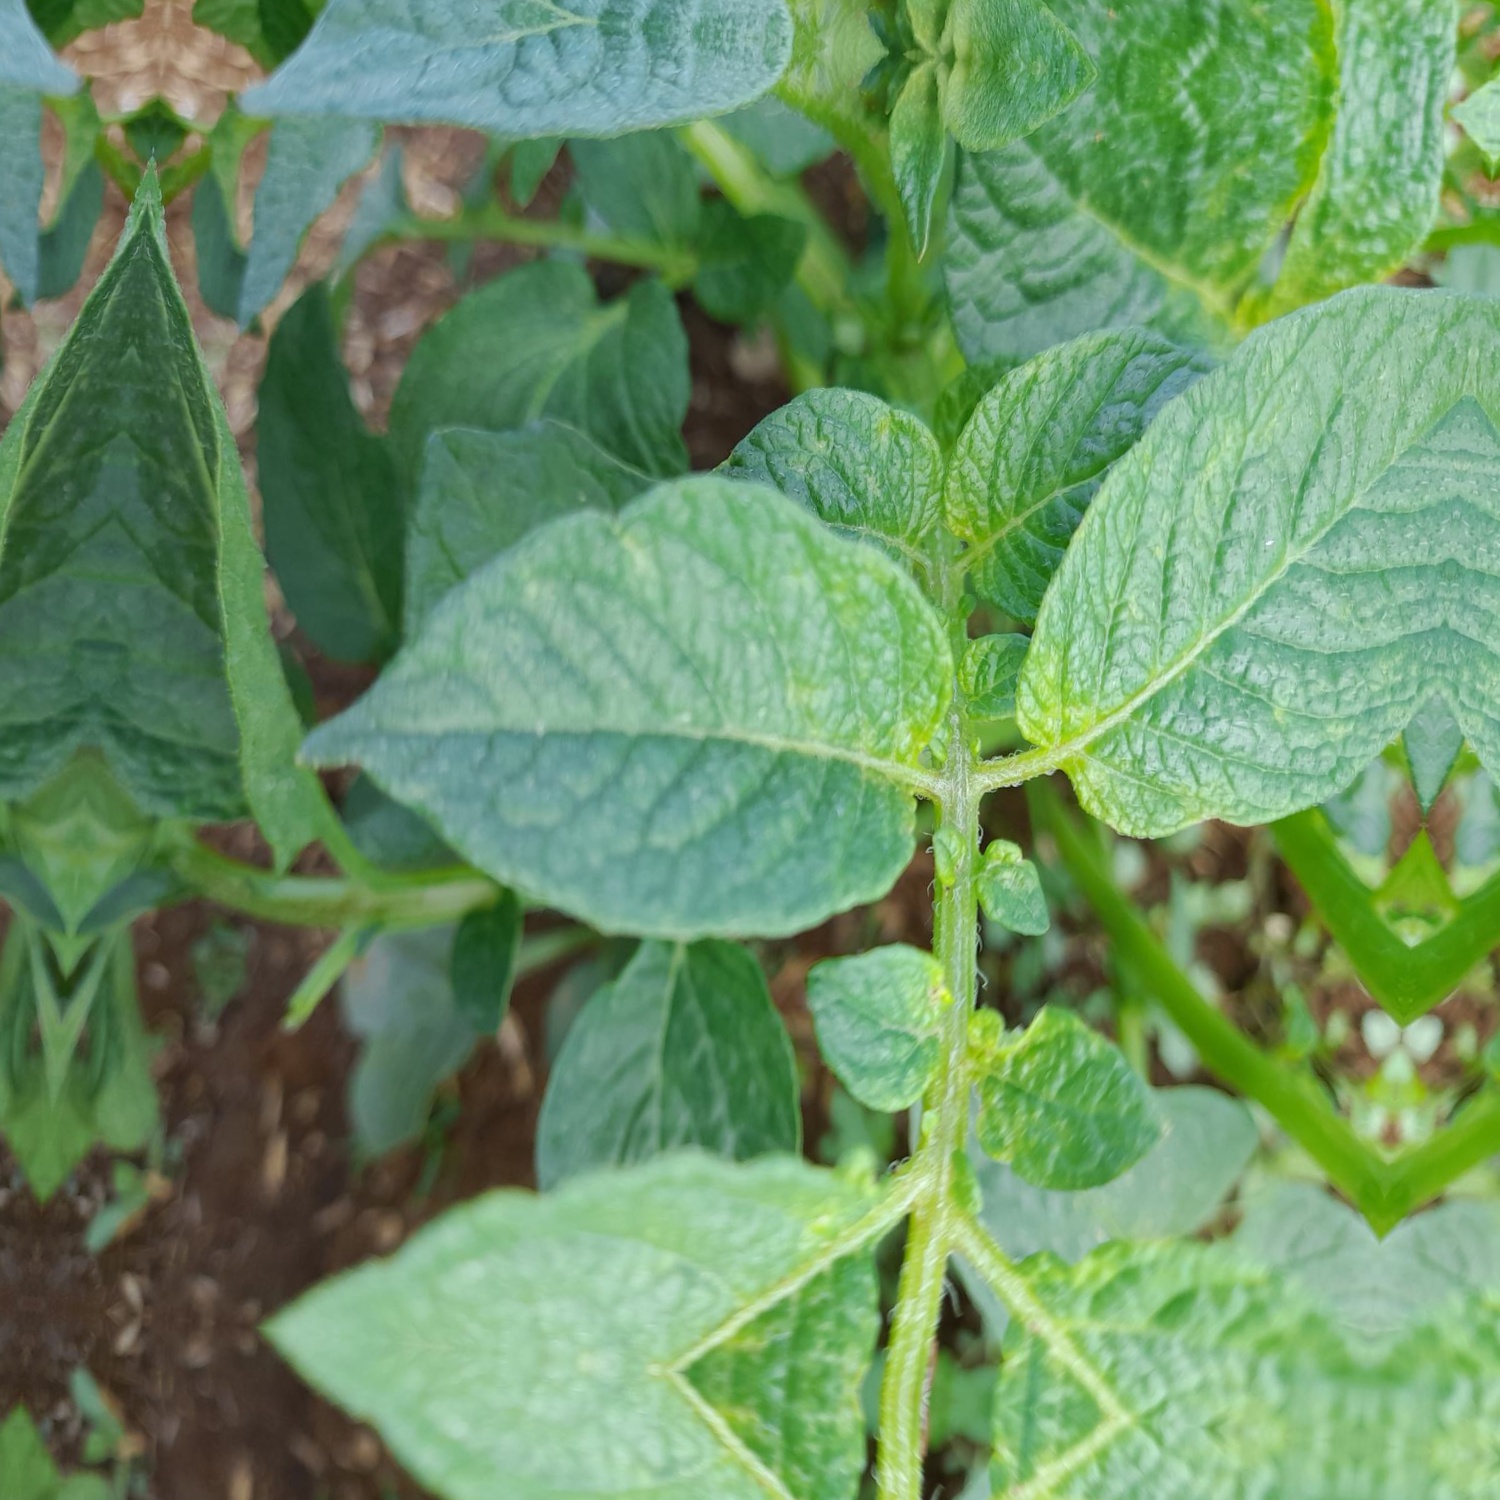
Etiqueta: Virus